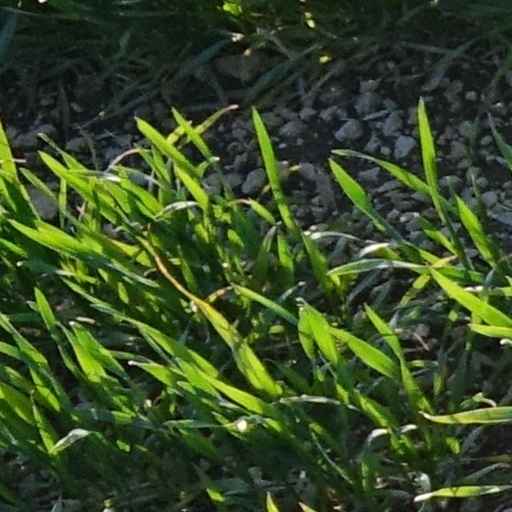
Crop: wheat